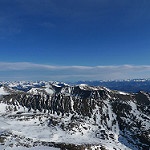
Scene: Outdoor